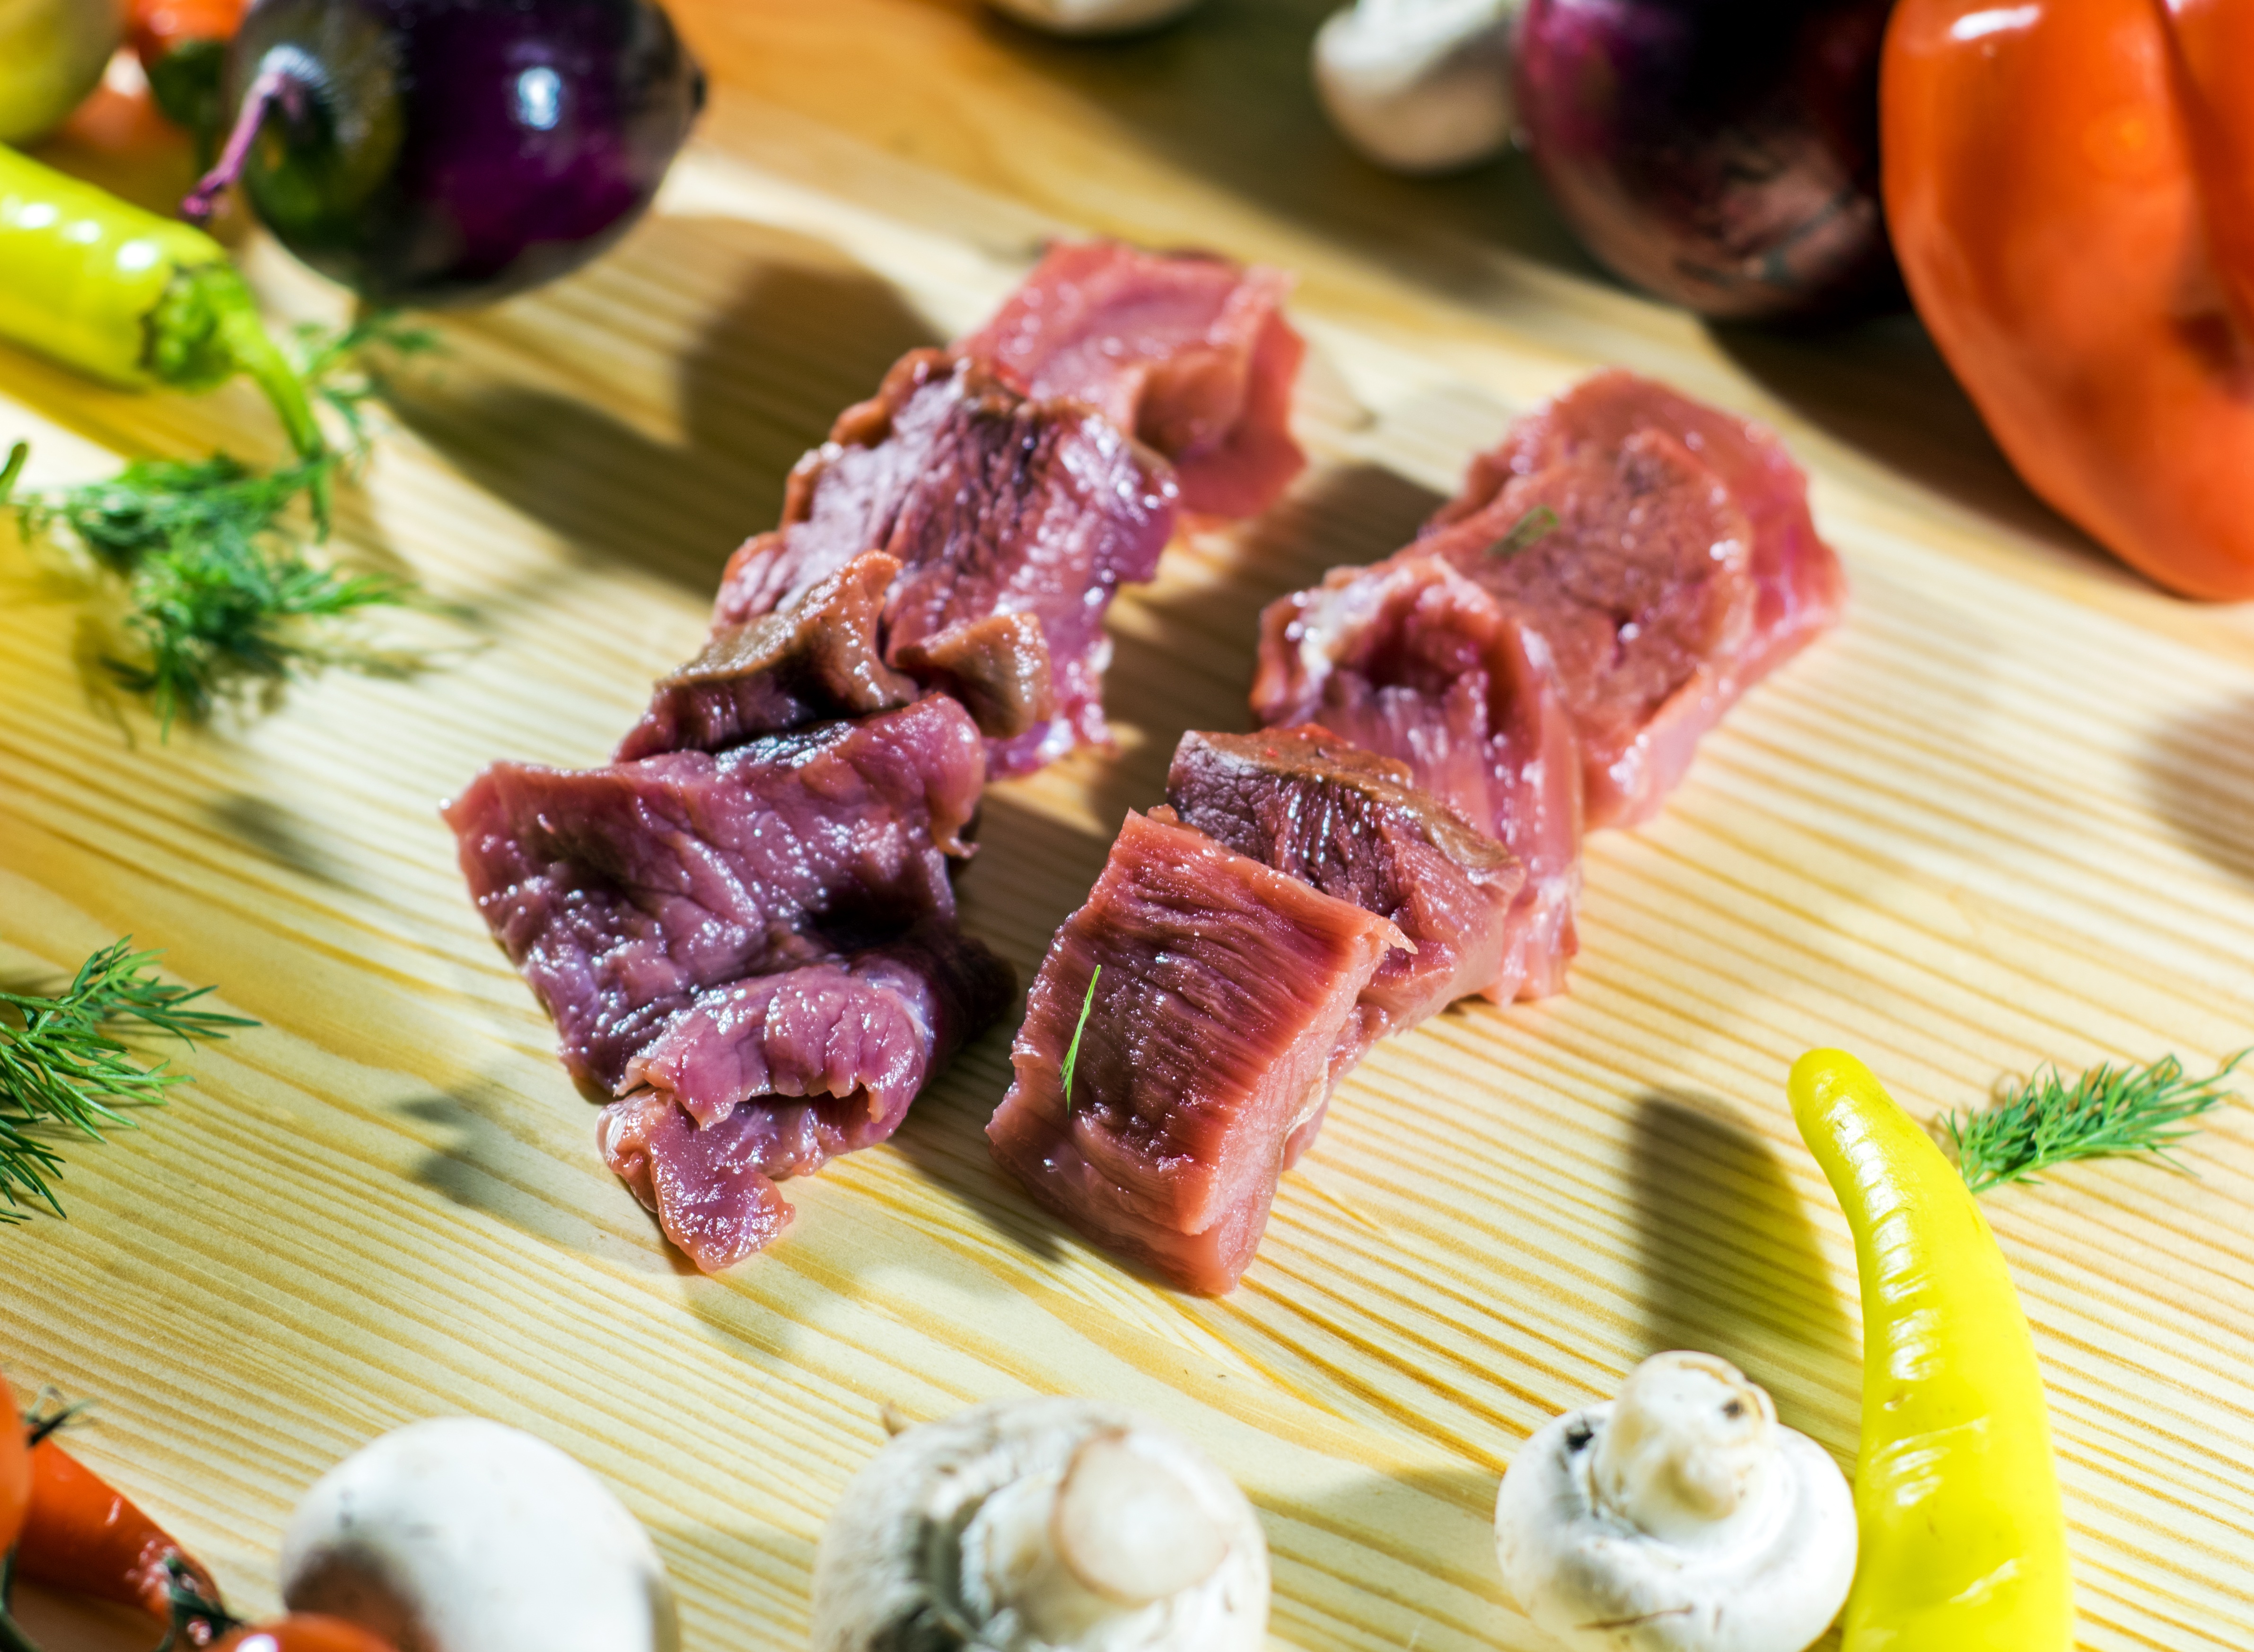
dish, food, cooking, produce, meat, cuisine, vegetables, products, human action, animal source foods, goat's flesh, forcemeat, cyroe